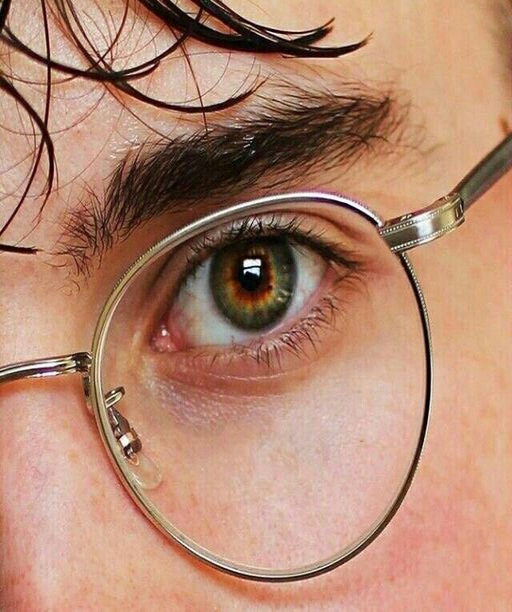
the eyes of her father were brilliant and unusual , for they seemed as if someone had trapped fire in the dark green sea .